COVID-19 pandemic in Bangsamoro

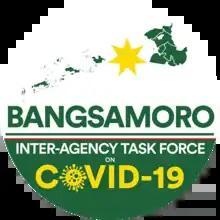
Logo of the Bangsamoro IATF on COVID-19.

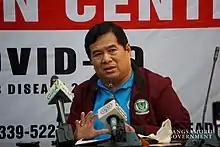
BARMM Minister of Health Saffrulah Dipatuan speaks on March 31, 2020, on plans to convert hospitals in BARMM into COVID-19 dedicated health facilities.

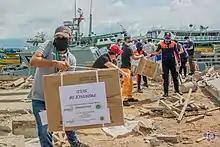
Medical supplies being delivered to Sulu by the Philippine Navy.

The Inter-Agency Task Force for the Management of Emerging Infectious Diseases (IATF-EID) of the Philippine national government in April 2020, has appointed Bangsamoro Chief Minister Murad Ebrahim to lead the regional inter-agency task group for Bangsamoro. The Bangsamoro regional government has allotted at least for its response against the COVID-19 pandemic in the region. The regional government allocated to its local government units. The aid allocated to the Cotabato City was not received due to its city government not submitting the pertinent documents.